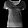
Label: T - shirt / top